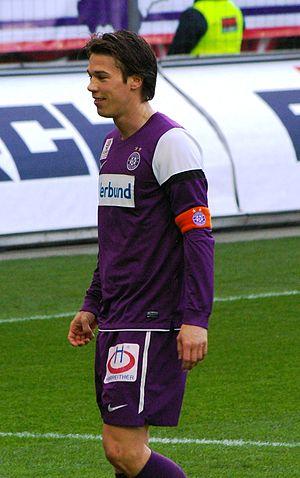
Roland Linz, né le 9 août 1981 à Leoben, est un footballeur autrichien jouant actuellement au CF Belenenses.